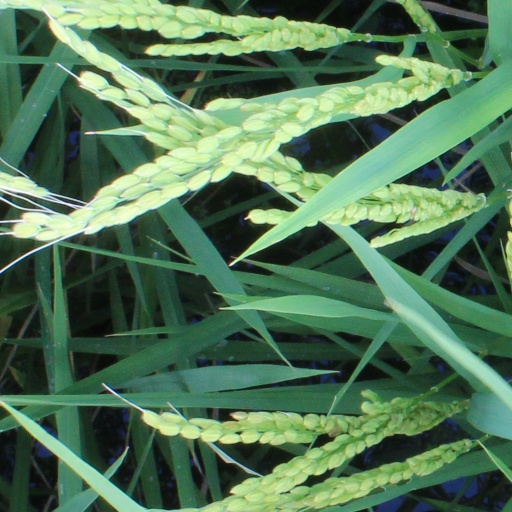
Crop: rice